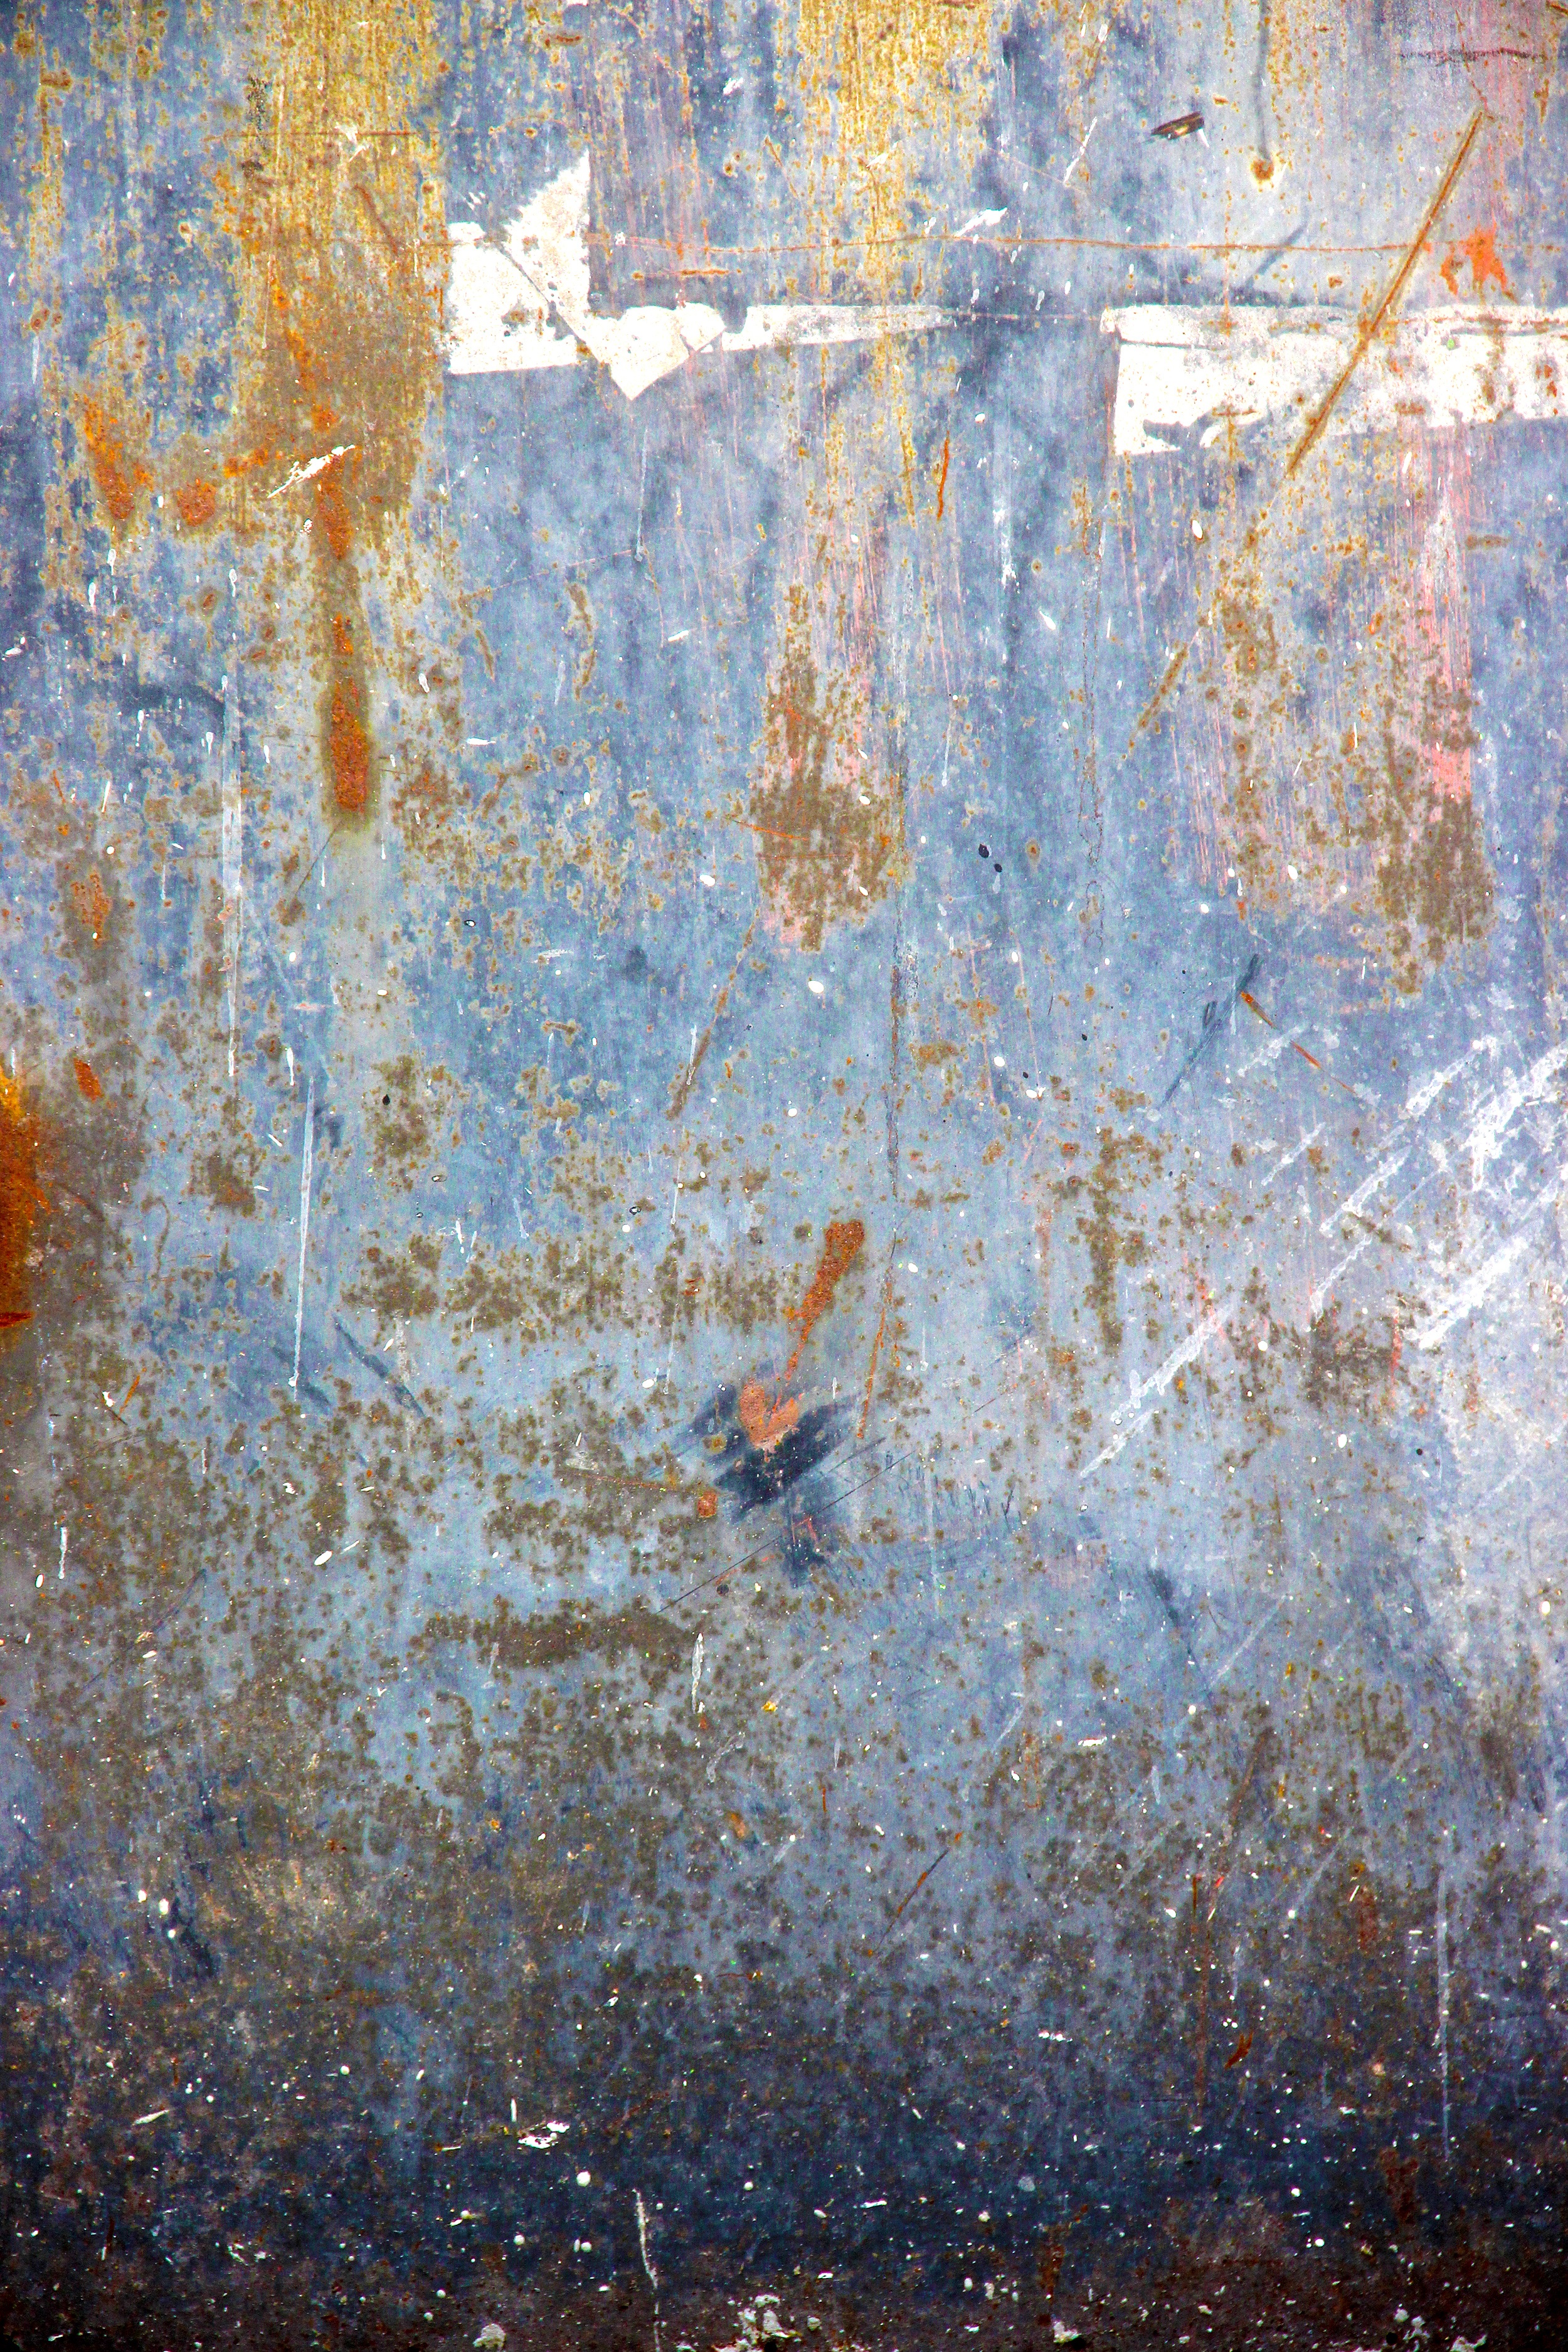
texture, wall, rust, metal, grunge, material, painting, art, modern art, impressionist, acrylic paint